Bioturbation

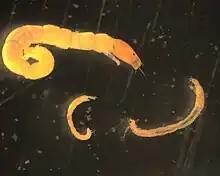
Chironomid larvae.

Plants and animals utilize soil for food and shelter, disturbing the upper soil layers and transporting chemically weathered rock called saprolite from the lower soil depths to the surface. Terrestrial bioturbation is important in soil production, burial, organic matter content, and downslope transport. Tree roots are sources of soil organic matter, with root growth and stump decay also contributing to soil transport and mixing. Death and decay of tree roots first delivers organic matter to the soil and then creates voids, decreasing soil density. Tree uprooting causes considerable soil displacement by producing mounds, mixing the soil, or inverting vertical sections of soil.